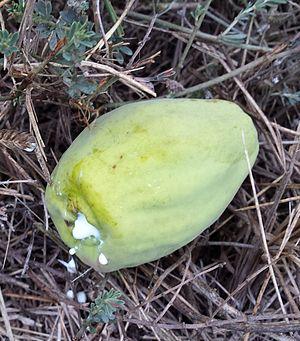
La famille des Apocynaceae regroupe des plantes eudicotylédones de l’ordre des Gentianales. Ce sont, pour la plupart, des lianes ou des plantes herbacées, quelques arbres ou arbustes, à latex, à feuilles persistantes, des régions tempérées à tropicales. C'est une famille cosmopolite, mais la plupart des espèces poussent dans des régions tropicales et subtropicales.
Araujia sericifera, l'araujia porte-soie, est une liane de la famille des Apocynacées.